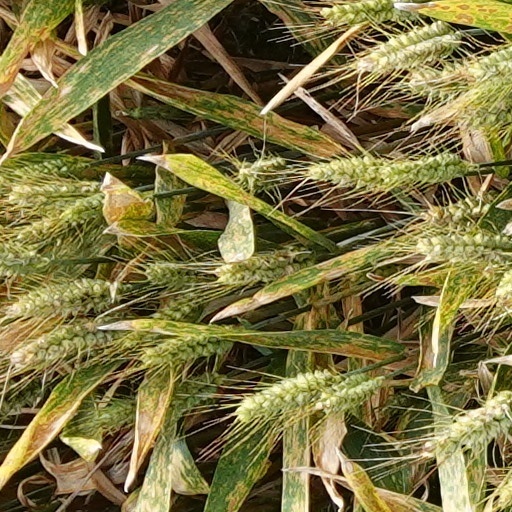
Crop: wheat